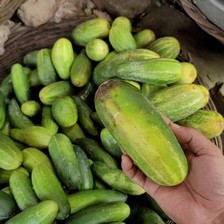
Label: cucumber